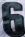
Number: 6